Álvaro Negredo

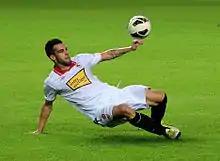
Negredo in action for Sevilla in 2012

Negredo made his debut for Sevilla on 30 August 2009, coming as a substitute in the 55th minute of a 2–0 away loss to Valencia. Two weeks later he scored his first goal, at CA Osasuna in a 2–0 win.